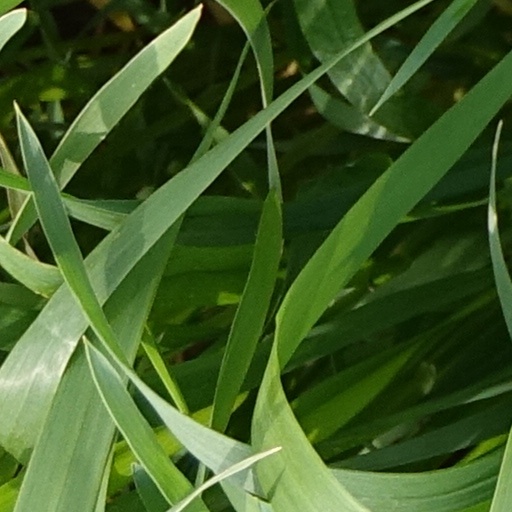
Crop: wheat